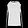
Label: Pullover